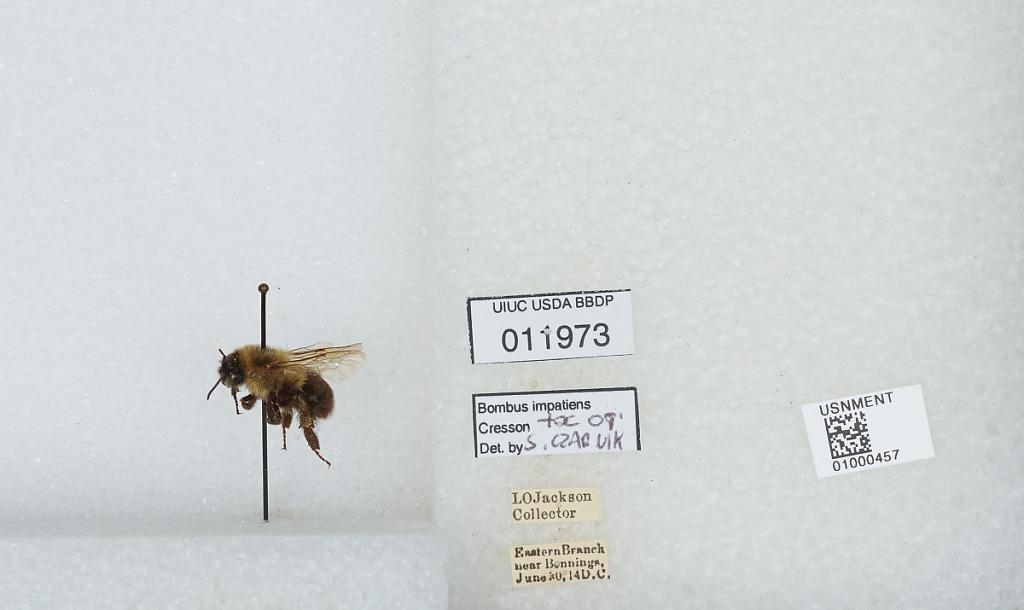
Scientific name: Bombus (Pyrobombus) impatiens Cresson
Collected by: L. Jackson
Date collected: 1914-6-30
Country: United States
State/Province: District of Columbia
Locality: Washington, Eastern Branch near Bennings
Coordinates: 38.8975, -76.9611
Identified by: Czarnik, S.